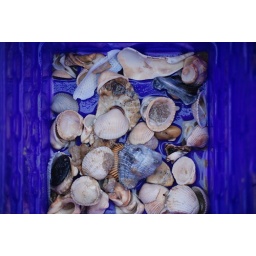
shells that my granddaughter picked up and put in her sand pail at the beach today